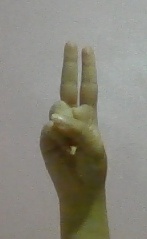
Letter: taa